Apple pointing devices

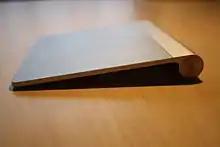
The first-generation Magic Trackpad

Apple released its first dedicated external trackpad, the Magic Trackpad, on July 27, 2010. It is a Bluetooth-only wireless trackpad, similar to the Magic Mouse. It is 80% larger than the MacBook trackpads of the time, and is designed to match the design of the Apple Wireless Keyboard. The trackpad's clicking mechanism is activated by two circular feet located on the bottom edge of the trackpad.